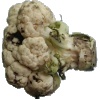
Label: Cauliflower 1